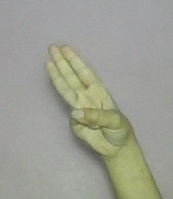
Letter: thaa